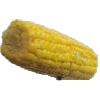
Label: corn